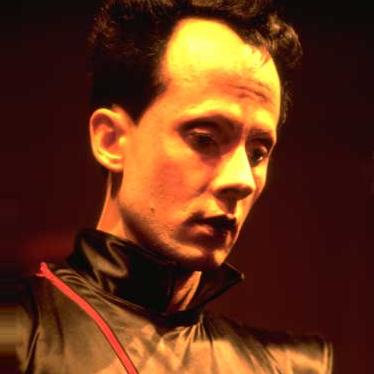
Age: 32